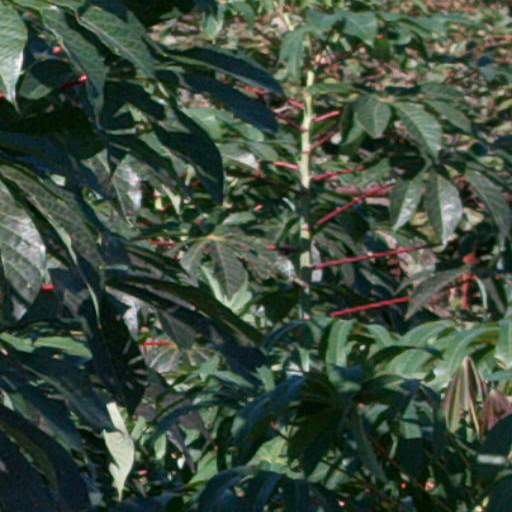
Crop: cassava